Guangzhou

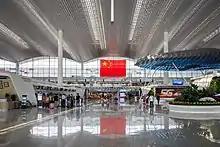
Baiyun International Airport Terminal 2

In the 19th century, the city already had over 600 long, straight streets; these were mostly paved but still very narrow. In June 1919, work began on demolishing the city wall to make way for wider streets and the development of tramways. The demolition took three years in total.